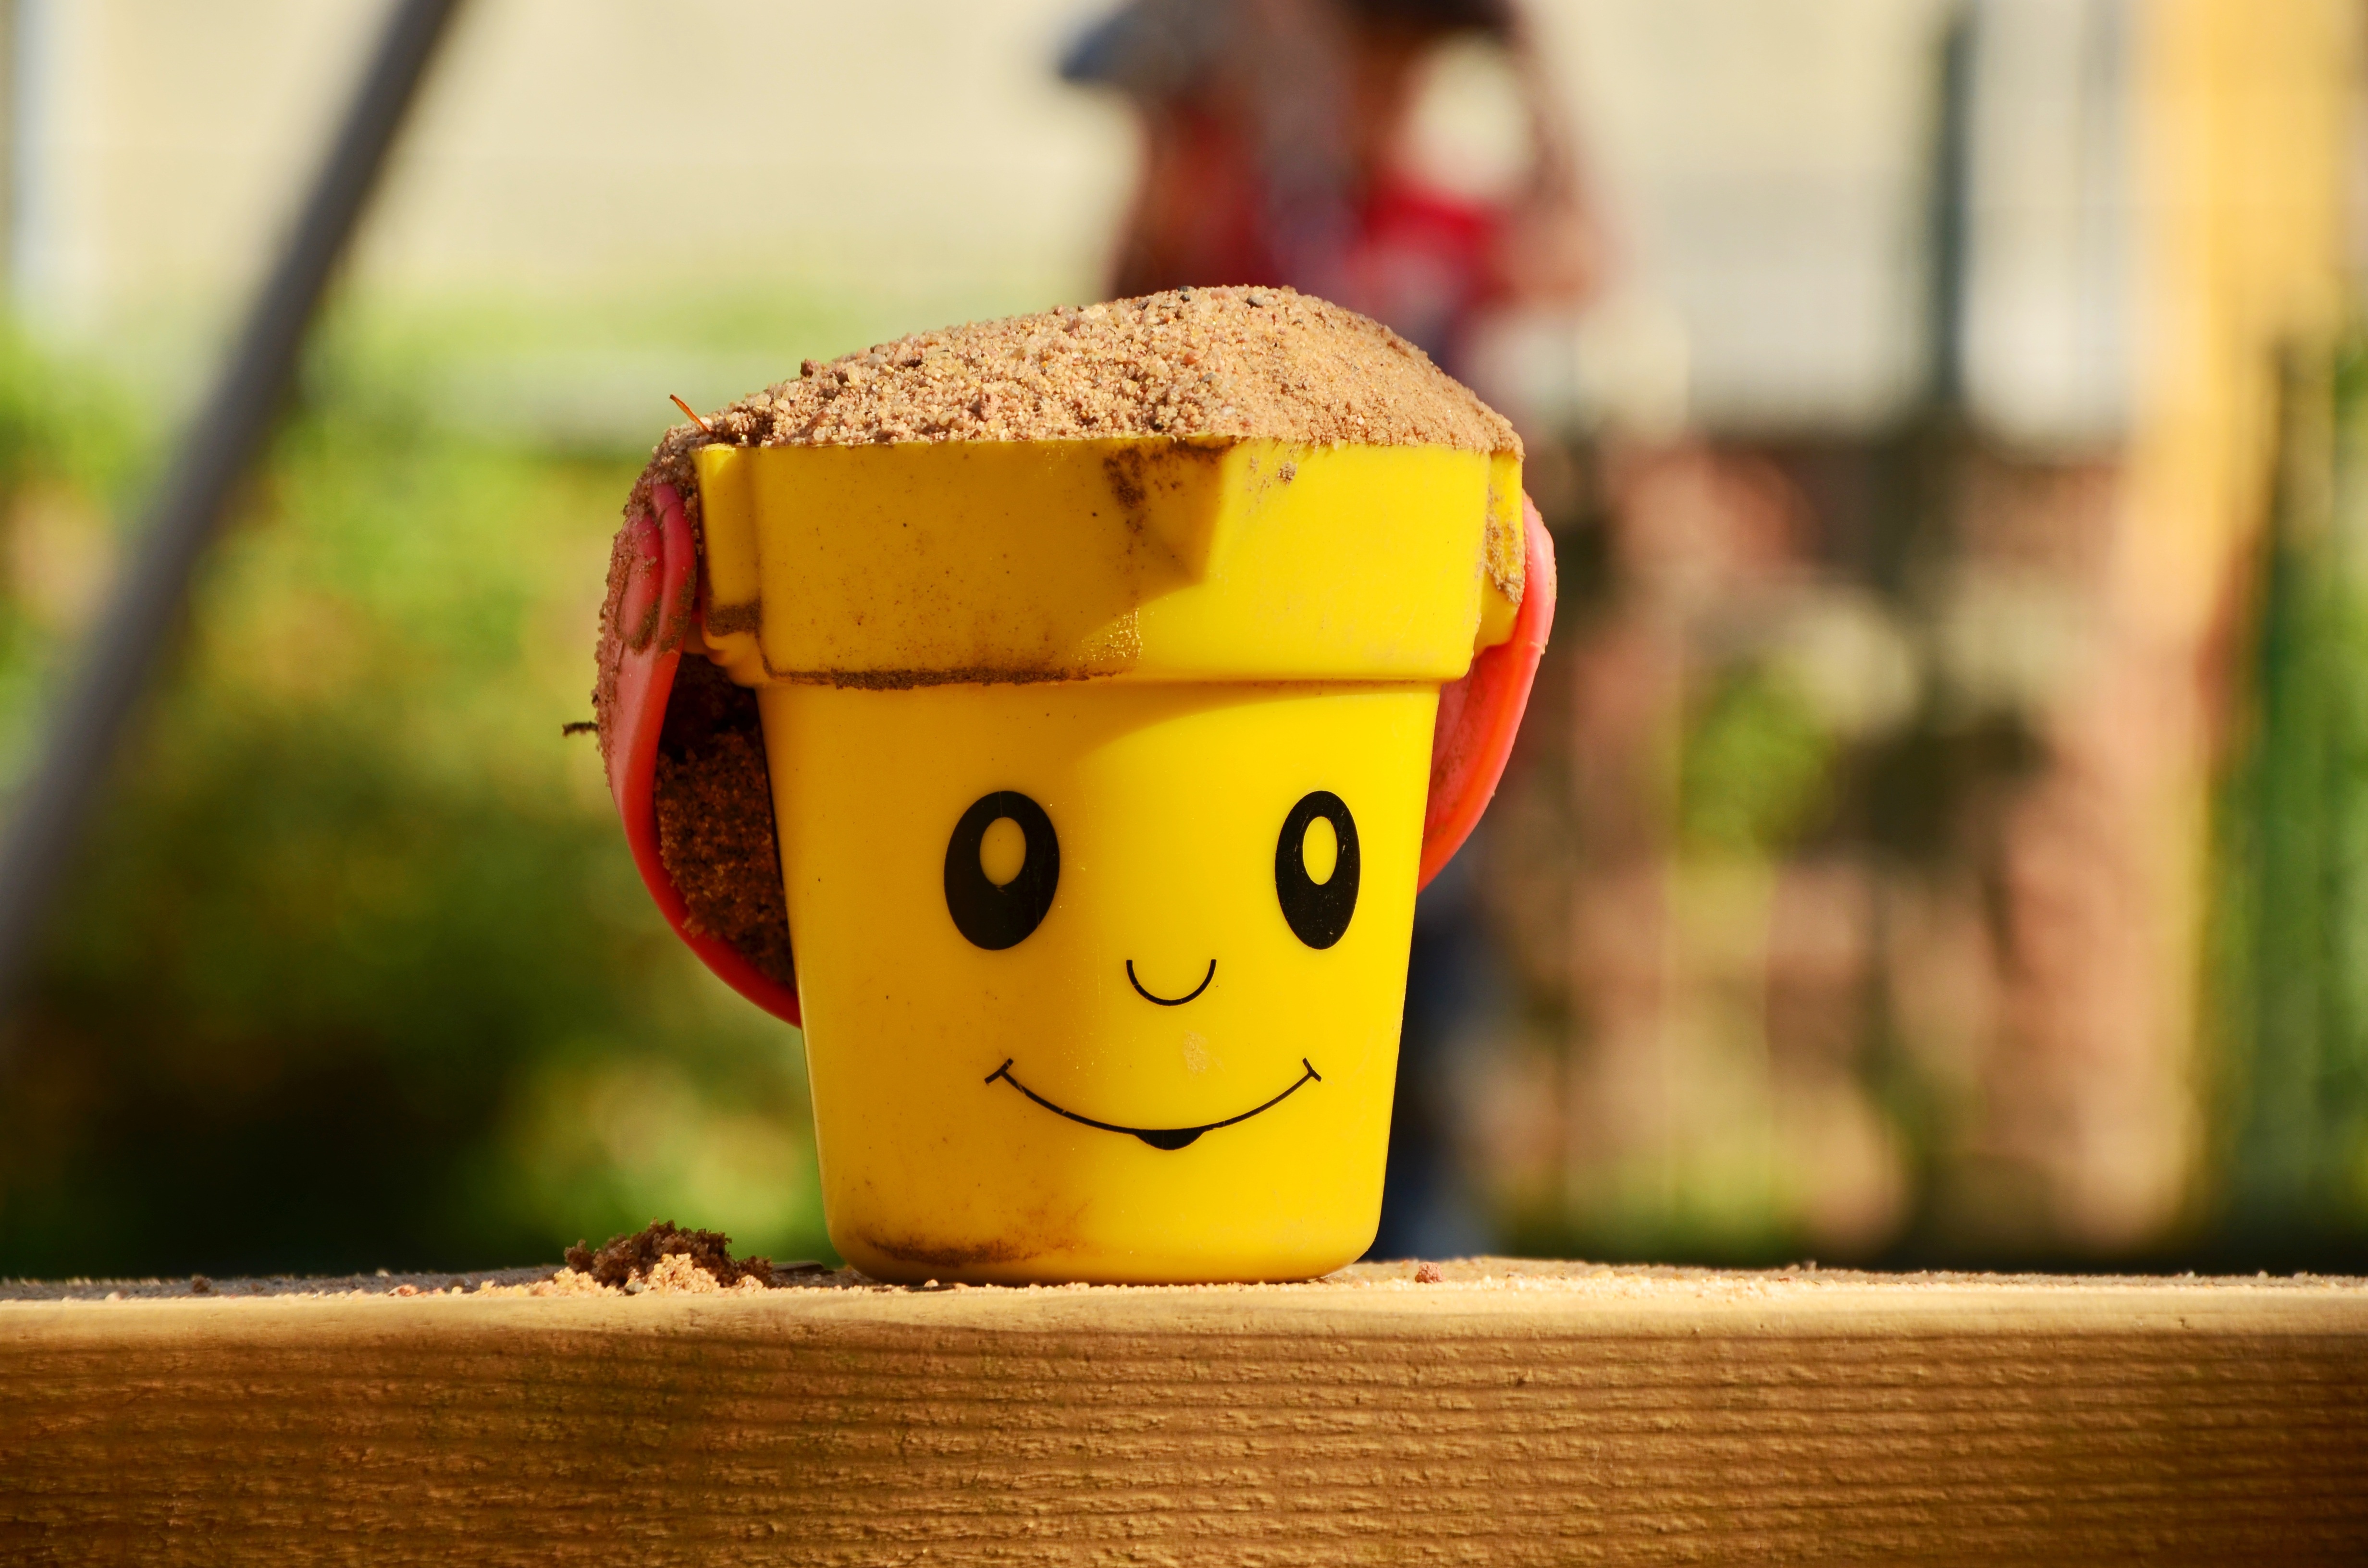
sand, play, spring, green, red, color, yellow, toy, bucket, playground, digging, emotion, smiley, children's playground, sand pit